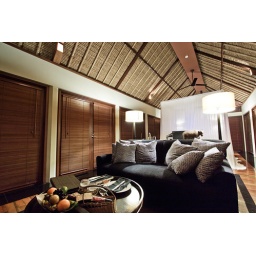
A comfortable sofa for lounging in the evening and the four poster bed is right behind it.